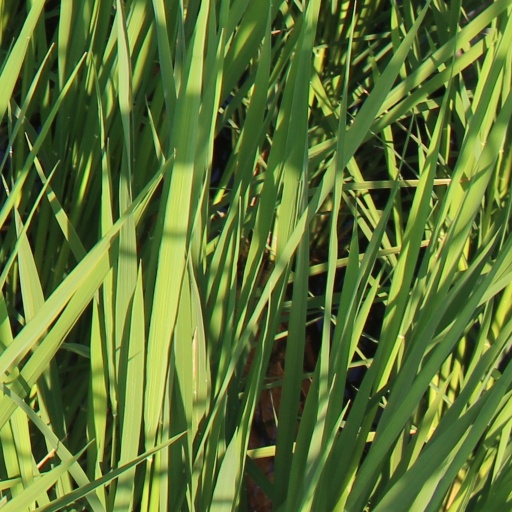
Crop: rice